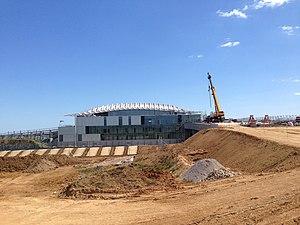
Gare de Montpellier Sud de France (Montpellier, Hérault, France).